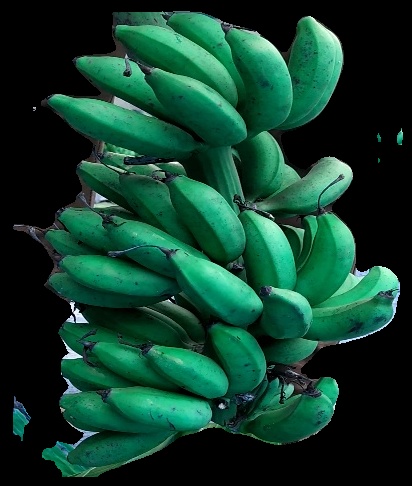
Variety: rasbale
Grade: grade3